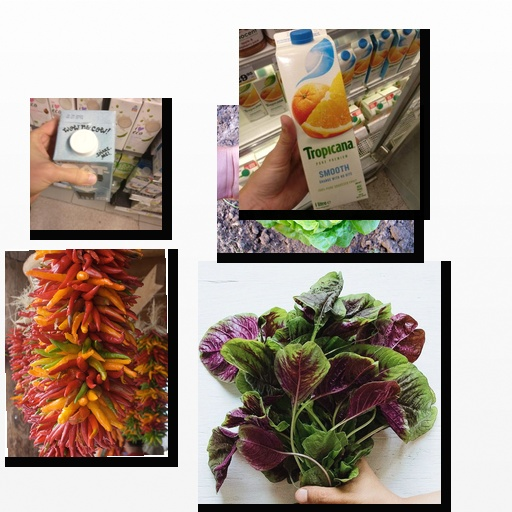
Food items: lettuce, mixed_juice, chili_pepper, oat_milk, amaranth